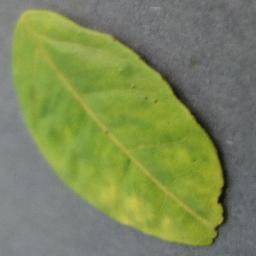
Label: Orange___Haunglongbing_(Citrus_greening)